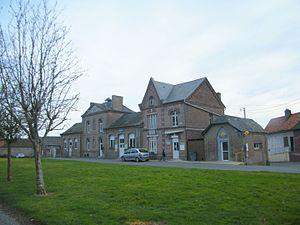
La place de Quesnoy-le-Montant, Somme, France, l'école, la mairie, l'agence postale.
Quesnoy-le-Montant est une commune française située dans le département de la Somme, en région Hauts-de-France.